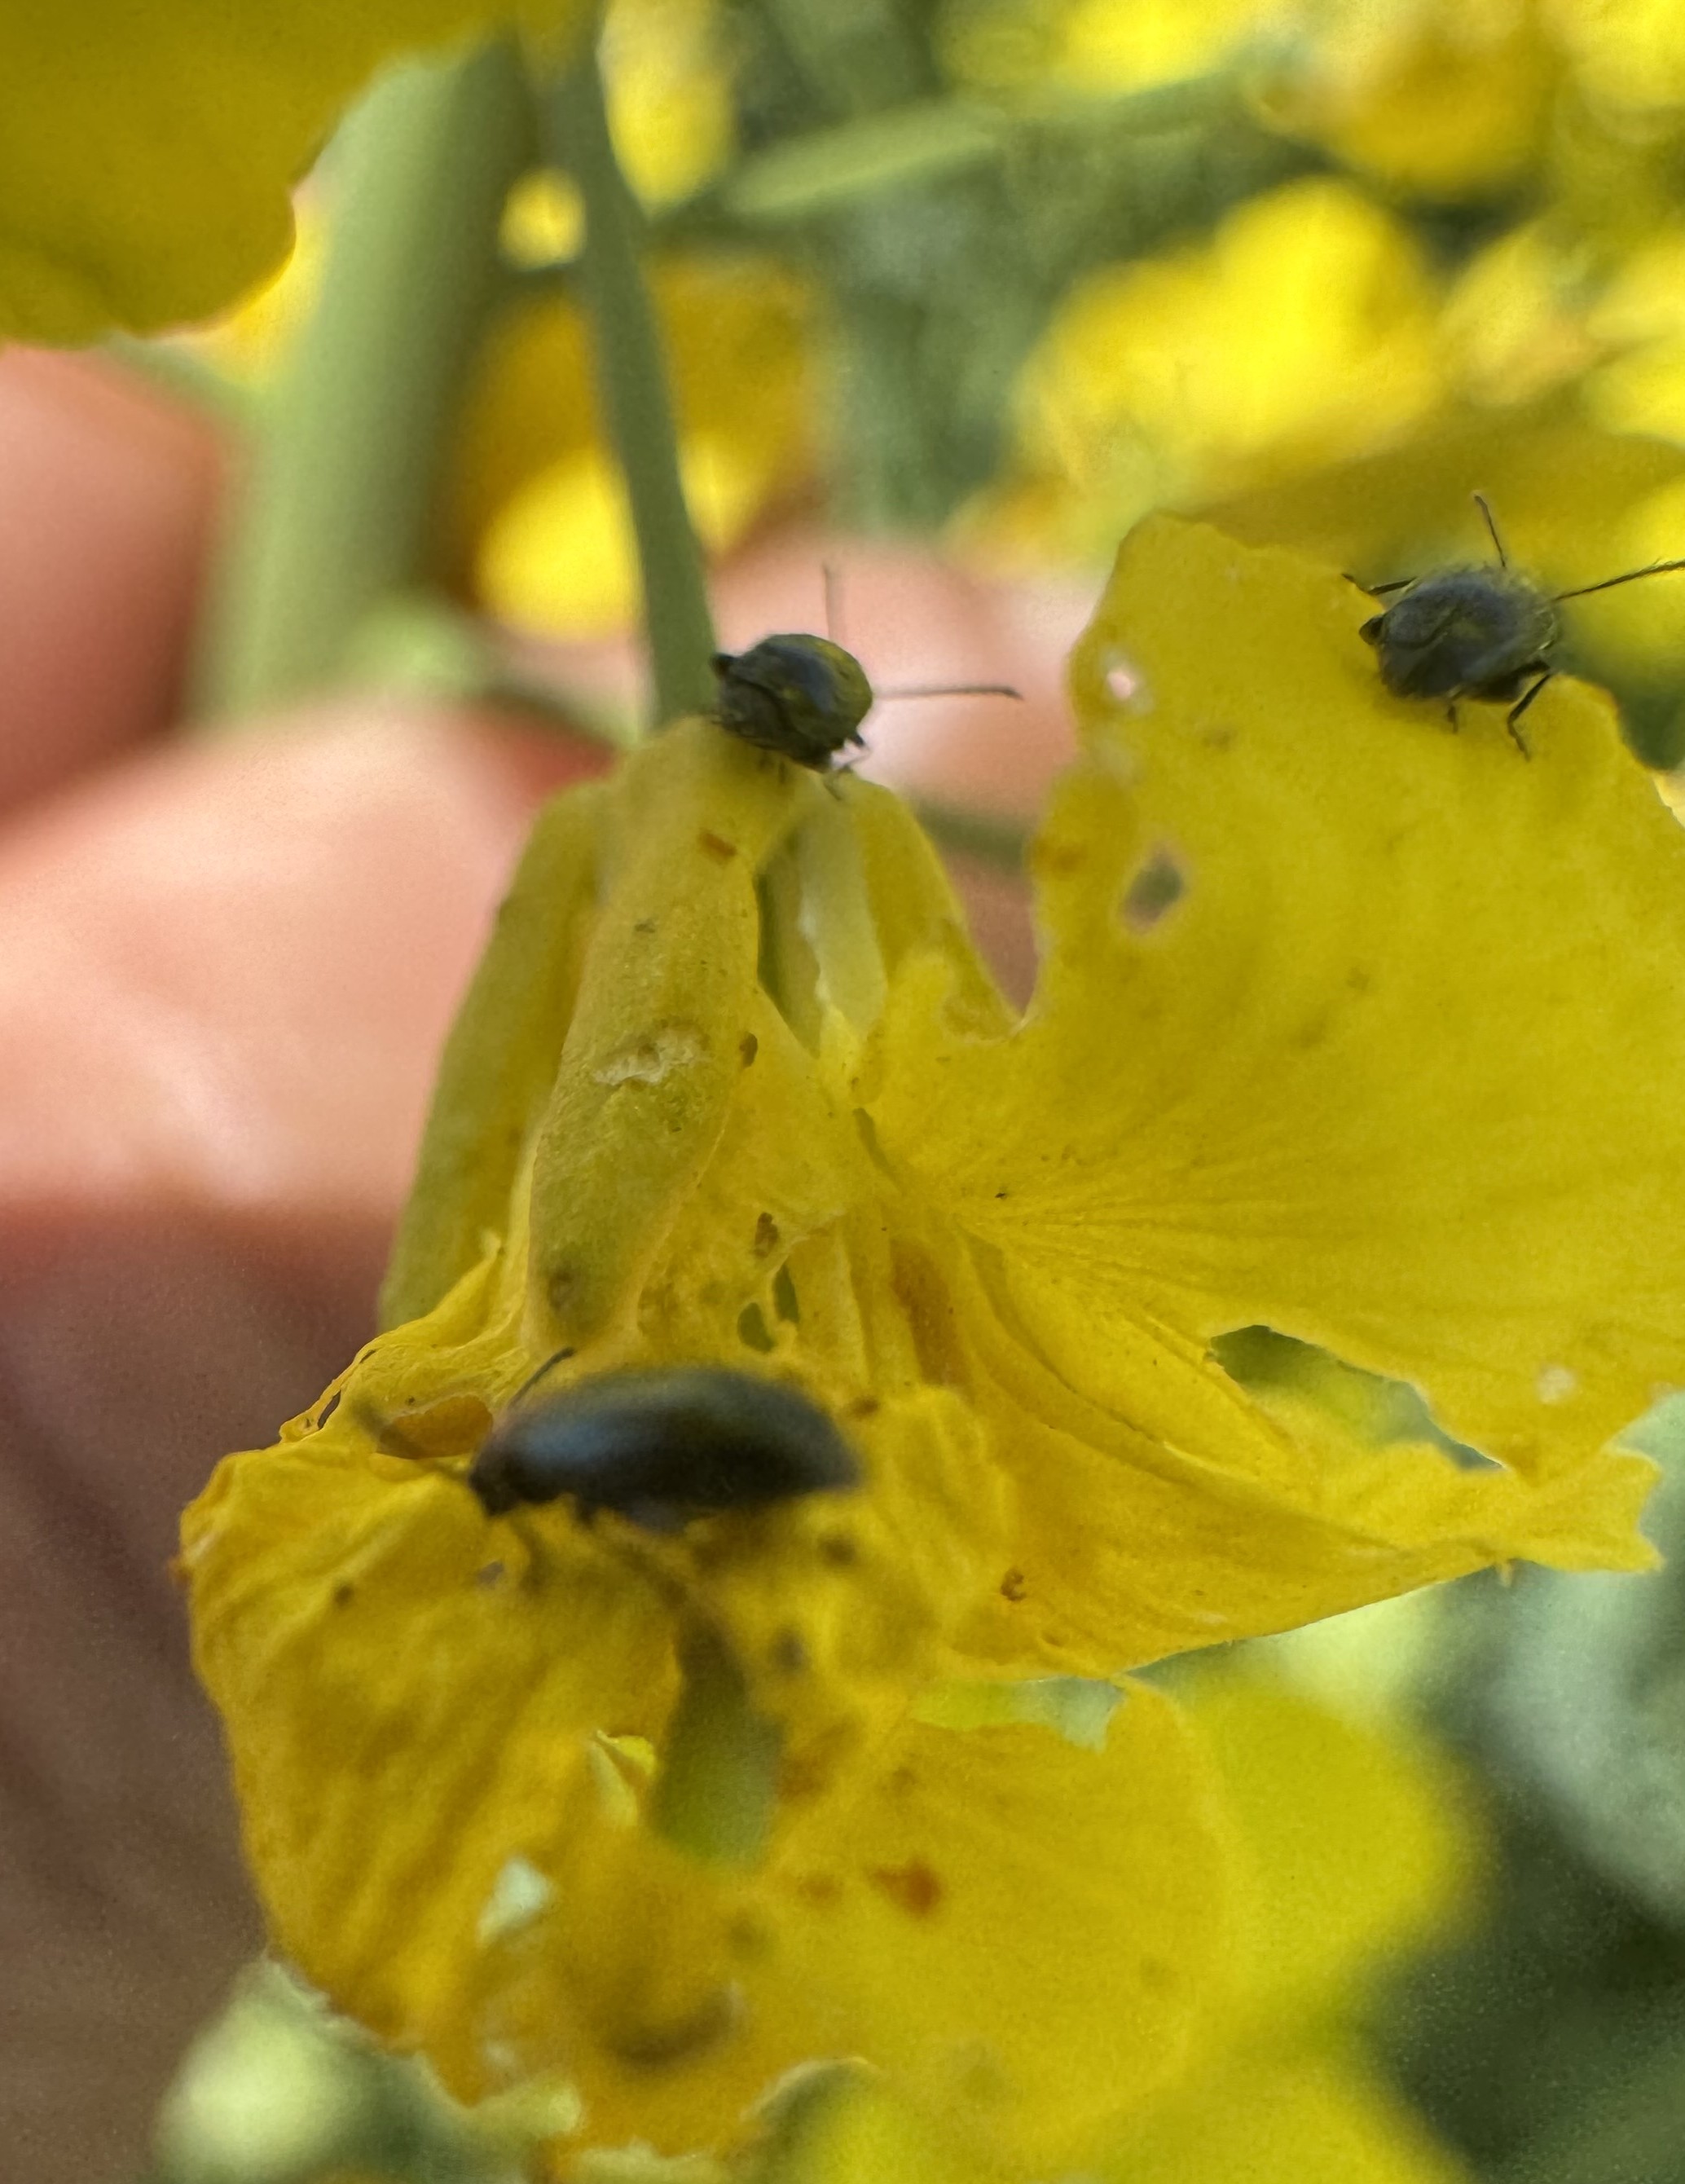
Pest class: crucifer_flea_beetle